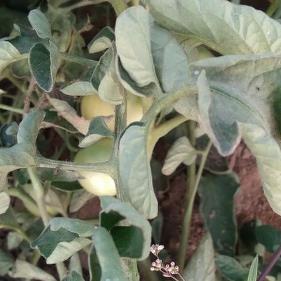
Crop: Tomato
Condition: virosis-d